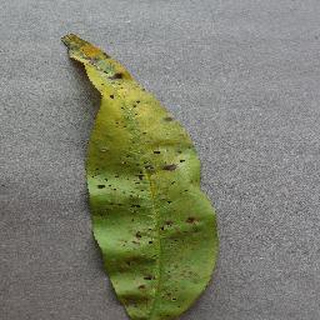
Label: peach_bacterial_spot